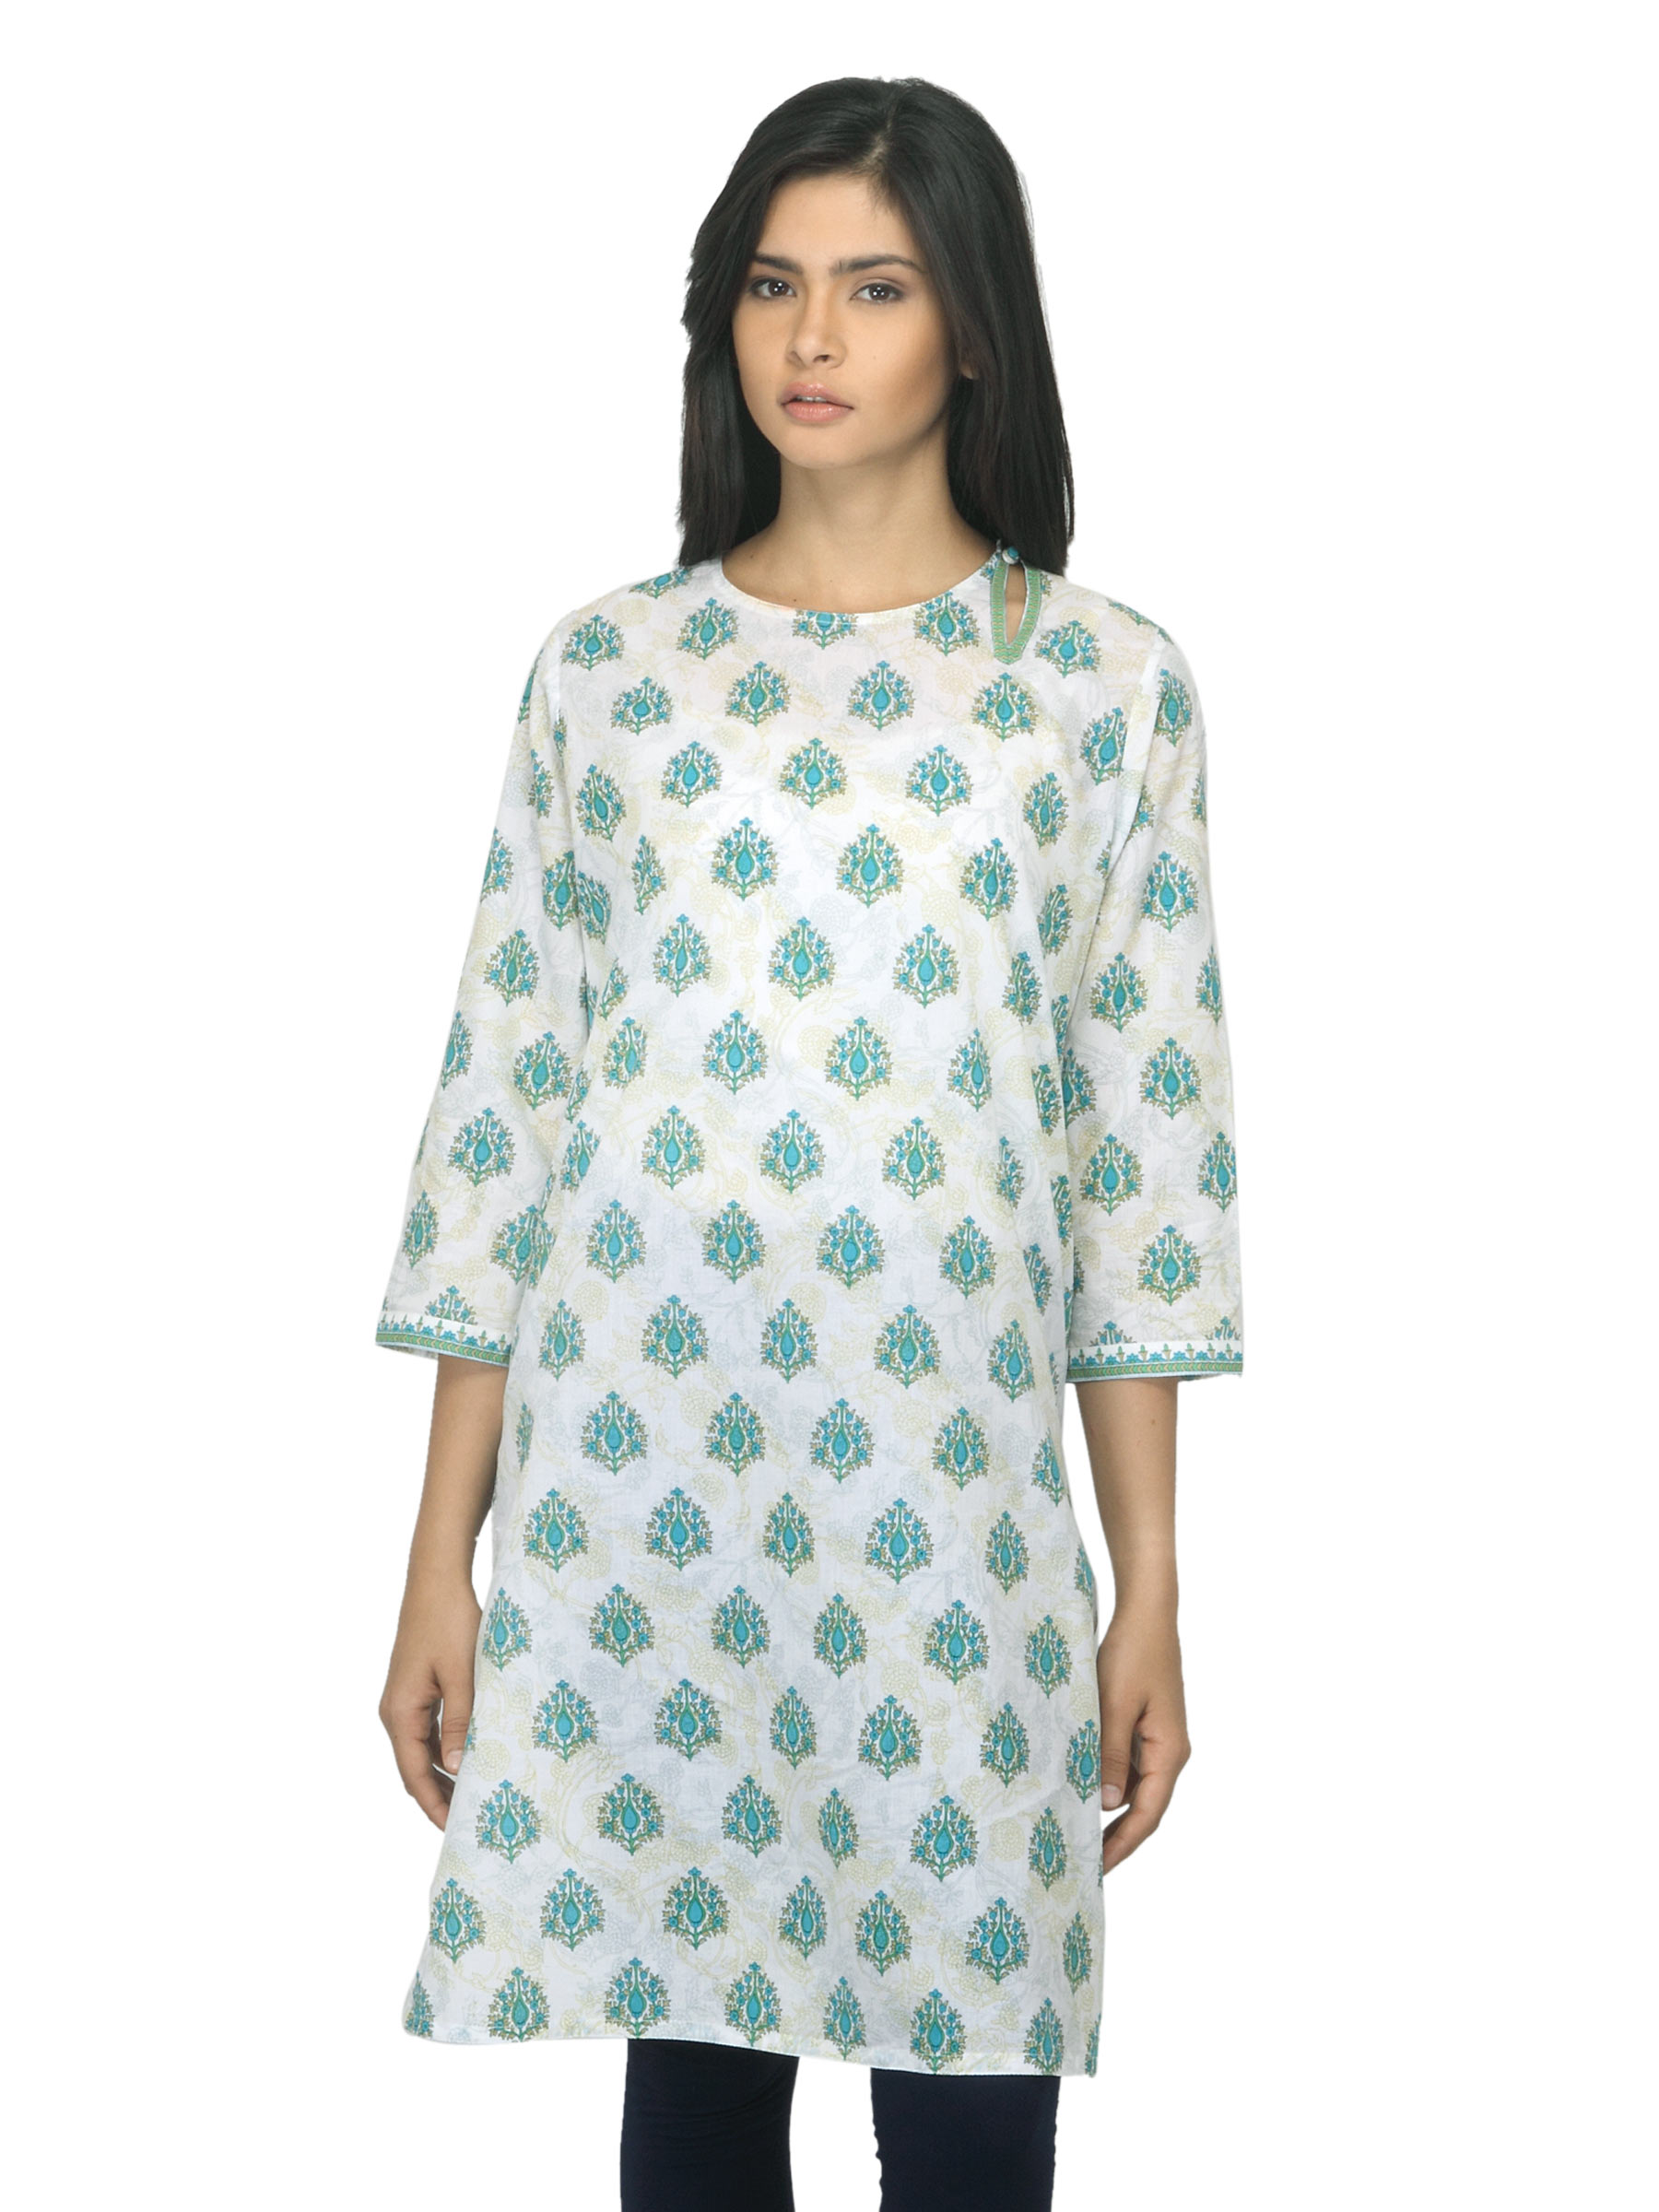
Fabindia Women Printed White & Blue Kurta
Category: Apparel / Topwear / Kurtas
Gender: Women
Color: White
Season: Summer 2012
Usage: Ethnic